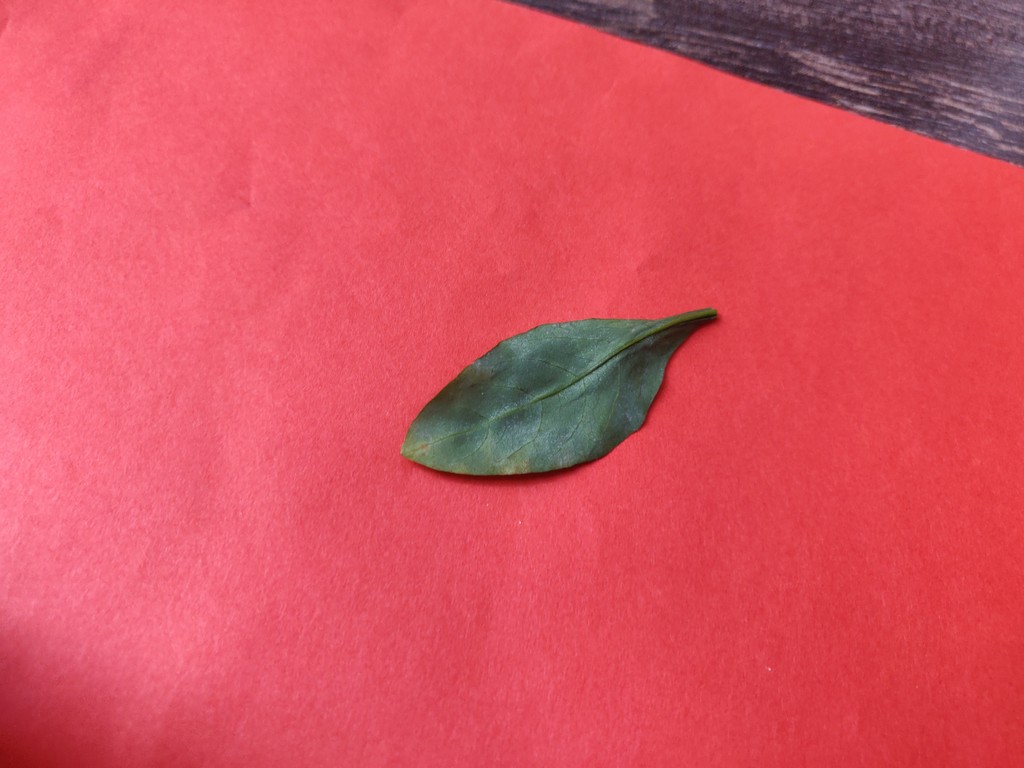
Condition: Unhealthy
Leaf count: single
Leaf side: back